Wonder Girl (Cassie Sandsmark)

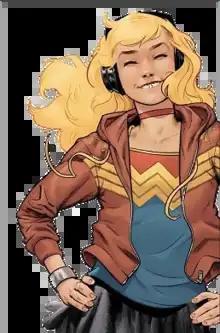
Cassie Sandsmark as depicted on the variant cover of "Young Justice" (vol. 2) #1 (January 2019). Art by Doc Shaner.

Cassie heavily idolized Donna Troy, the original Wonder Girl, and to that effect wore a black wig over her natural blonde hair (it also helped to conceal her identity). Donna gave Cassie the second costume she wore as Wonder Girl, but Cassie was afraid to wear it lest it were ruined. As Wonder Girl, Cassie joined Young Justice due to her crush on Superboy. She became close friends with Arrowette, Secret, and Empress. During her time with that group, the dark god Oblivion caused Wonder Woman's Wonder Dome palace to destroy Gateway City. Artemis ordered Cassie to help with crowd control instead of wasting time putting on her Wonder Girl disguise. Agreeing with her, Cassie revealed her secret identity before news cameras for the first time in her superhero career. Towards the end of the Young Justice series, Cassie became the leader of the team, beating Robin during an election for command due to inner-team tension following the recent revelation of Batman's , which made Young Justice uncomfortable that Robin had similar plans to use on them. Her secret identity was again publicly revealed when the second Silver Swan attacked her at her high school.